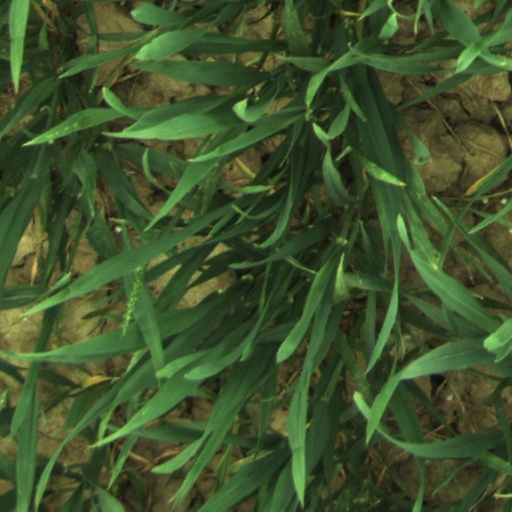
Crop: wheat